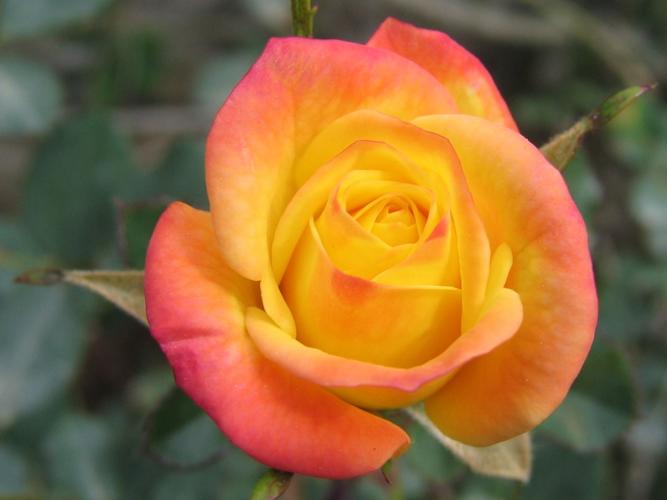
Label: rose